Vietnam War

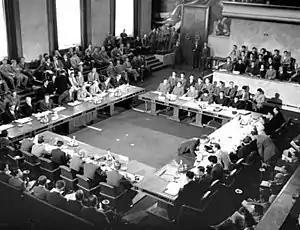
The 1954 Geneva Conference

At the 1954 Geneva Conference, Vietnam was temporarily partitioned at the 17th parallel. Ho Chi Minh wished to continue war in the south, but was restrained by Chinese allies, who convinced him he could win control by electoral means. Civilians were allowed to move freely between the two states for 300 days. Elections were to be held in 1956 to establish a unified government. However, the US, represented at the conference by Secretary of State John Foster Dulles, objected to the resolution; Dulles' objection was supported only by the representative of Bảo Đại. John Foster's brother, Allen Dulles, who was director of the Central Intelligence Agency, then initiated a psychological warfare campaign which exaggerated anti-Catholic sentiment among the Viet Minh and distributed propaganda attributed to Viet Minh threatening an American attack on Hanoi with atomic bombs. The CIA's efforts played a minimal role, as Catholic migrants were driven primarily by their own convictions and circumstances rather than external psychological operations.